Goentoer Darjono Stadium

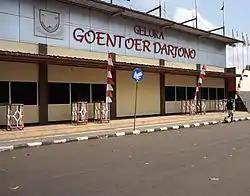
Exterior of the stadium in August 2020

Goentoer Darjono Stadium is a football stadium in the town of Purbalingga, Indonesia. The stadium has a capacity of 15,000 people.